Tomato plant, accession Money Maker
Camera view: horizontal (90 deg, fisheye); turntable rotation: 210 degrees
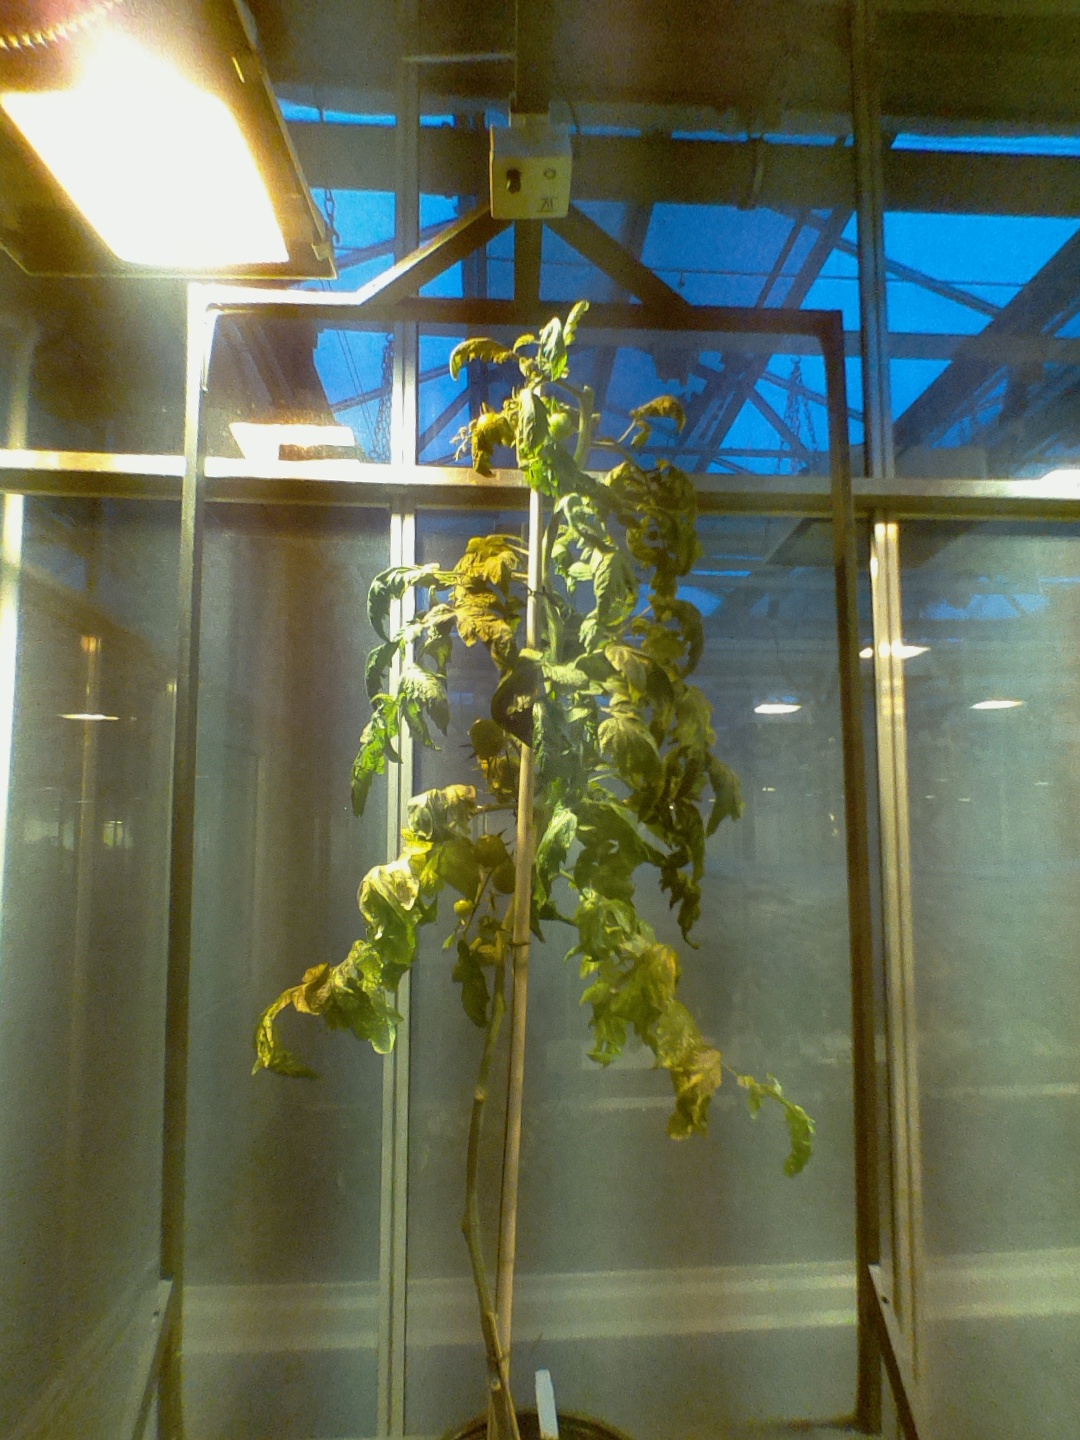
BBCH growth stage 74: 40%-50% of final fruit size